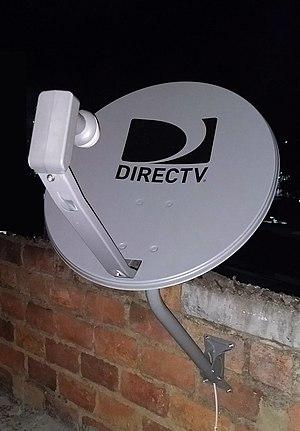
DirecTV Group Inc. est un opérateur de bouquet numérique de télédiffusion satellitaire américain créé en 1994.